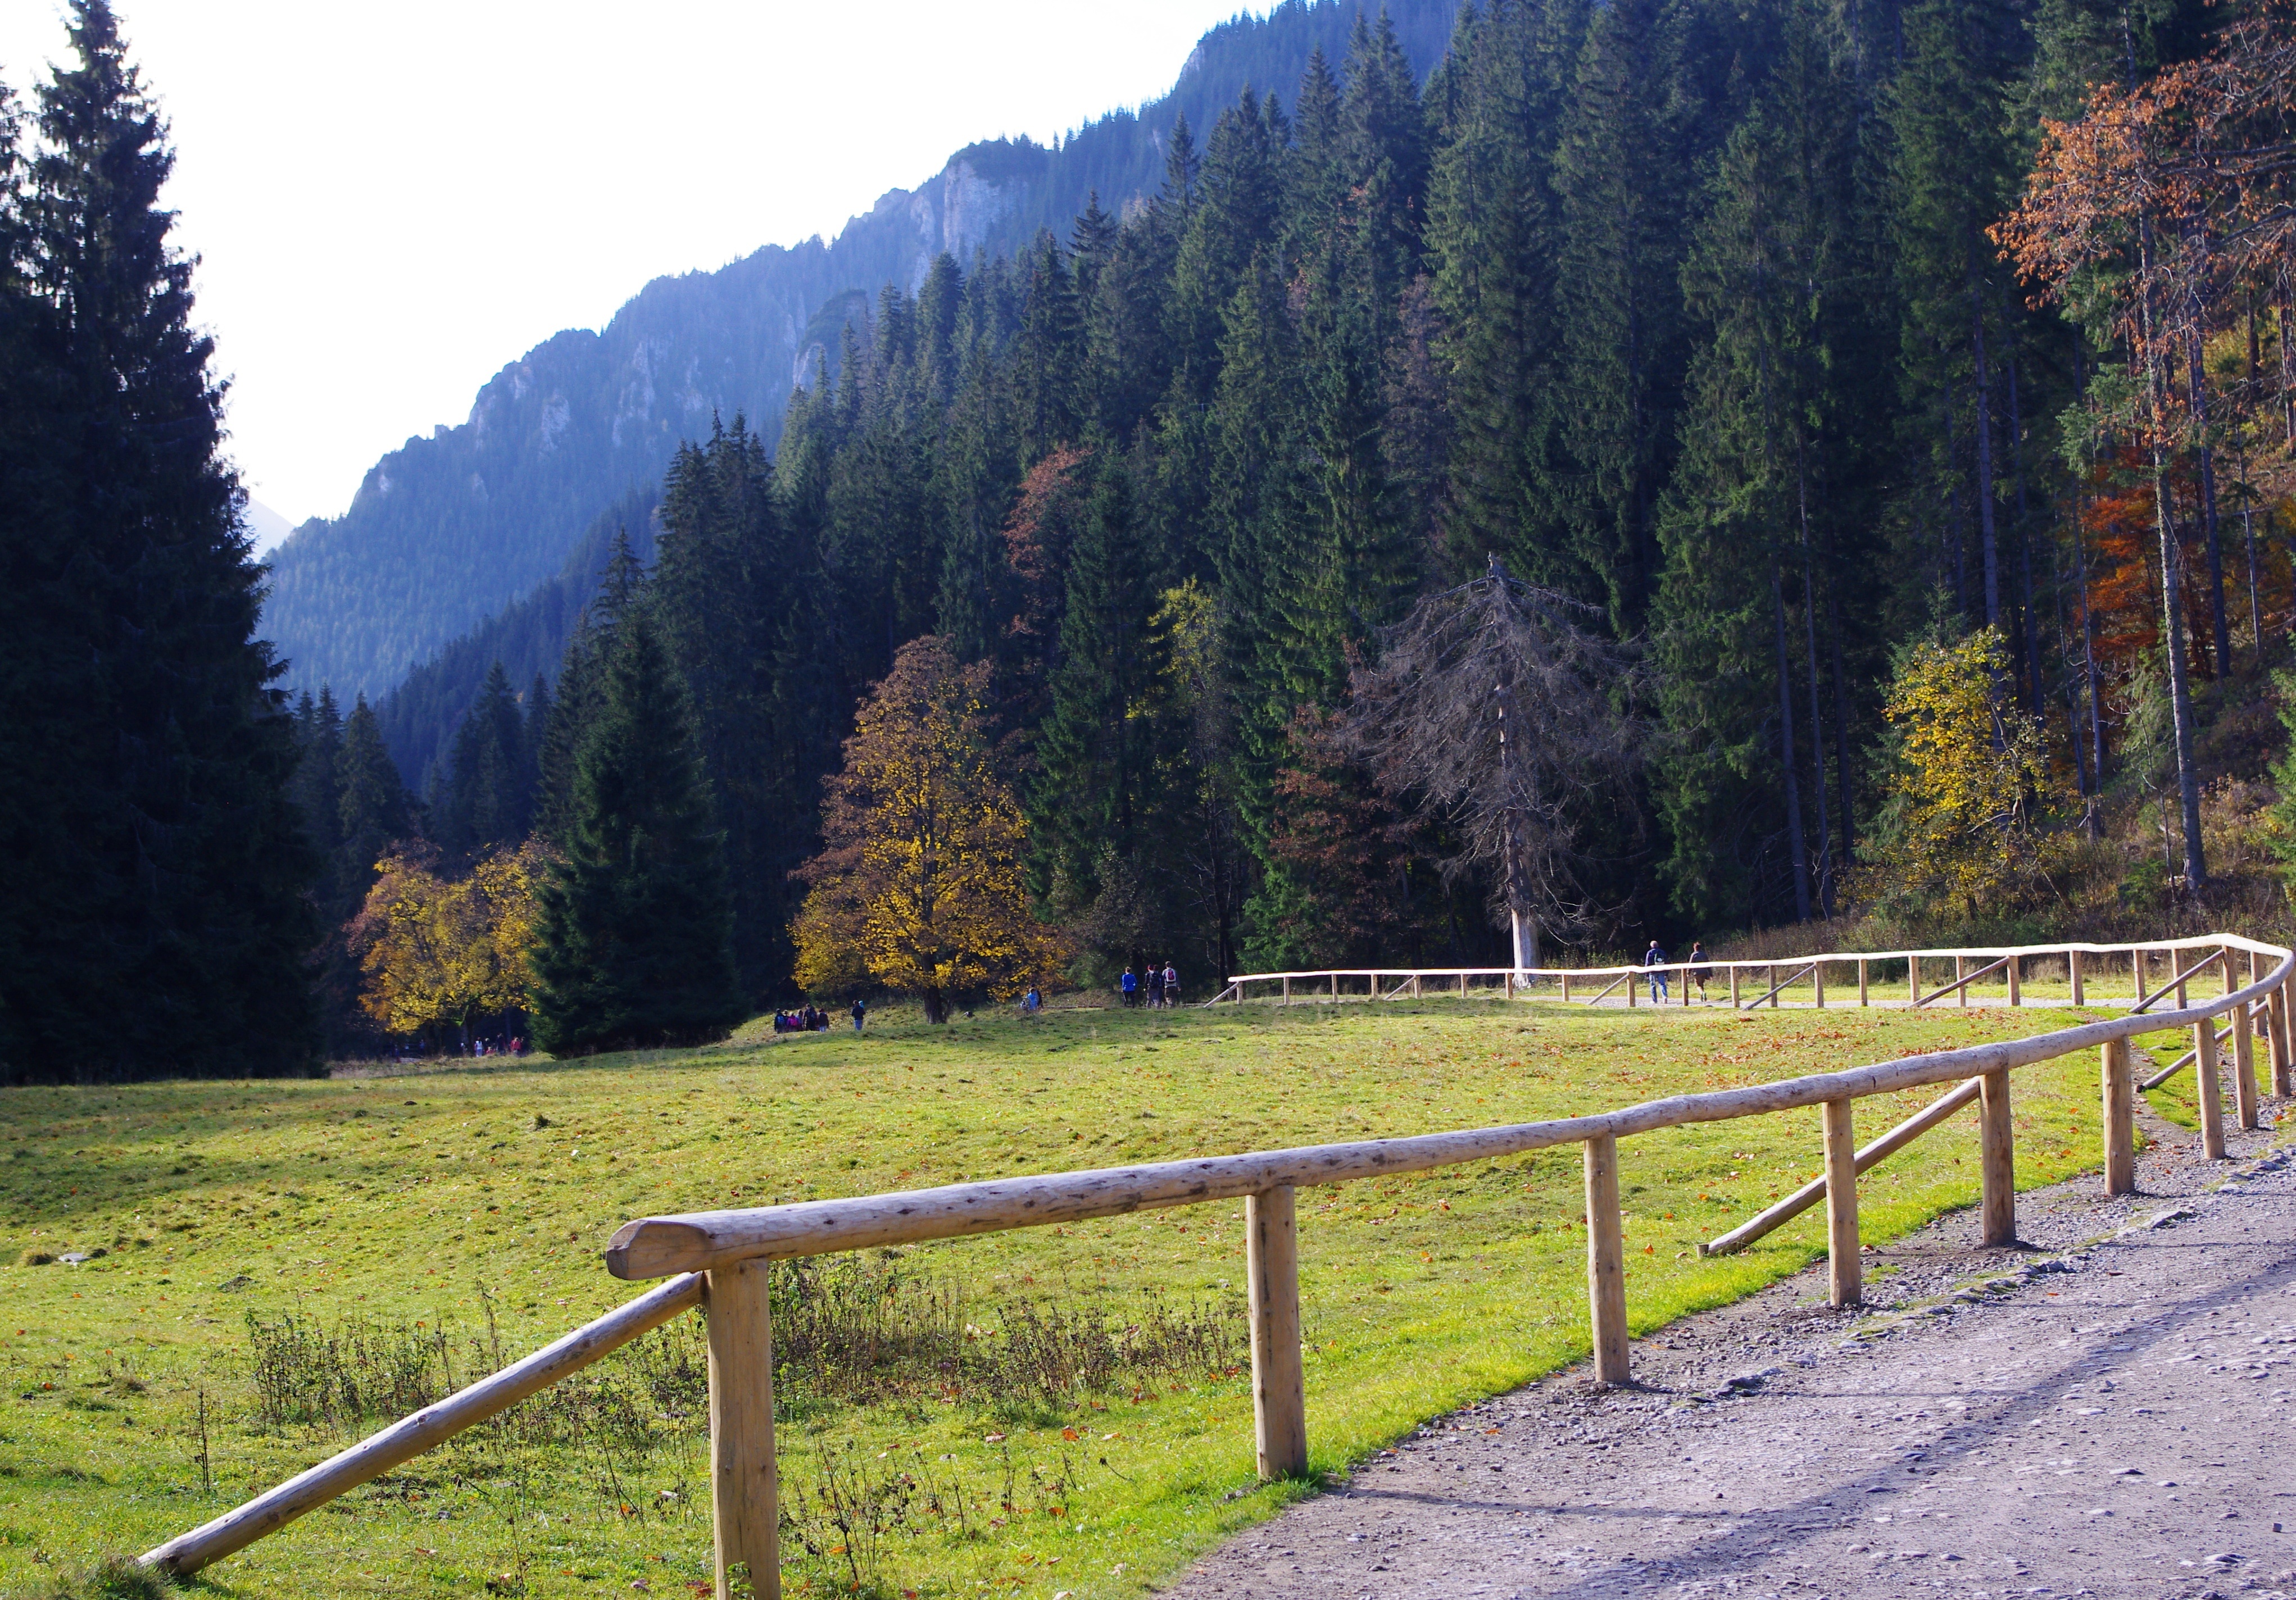
landscape, tree, nature, forest, wilderness, mountain, meadow, lake, valley, mountain range, autumn, park, woodland, habitat, rural area, mountainous landforms